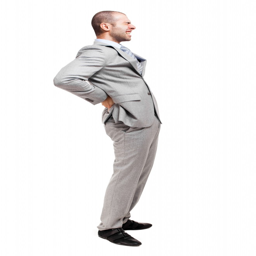
man suffering for a backache full length